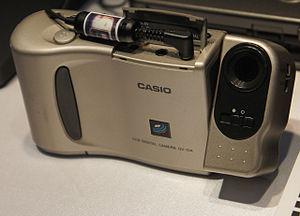
Un appareil photographique compact est un appareil photographique de petite taille et léger, le plus souvent totalement automatisé, et dont la visée se fait généralement sur un écran à cristaux liquides.
Un appareil photographique numérique est un appareil photographique qui recueille la lumière sur un capteur photographique électronique, plutôt que sur une pellicule photographique, et qui convertit l'information reçue par ce support pour la coder numériquement.